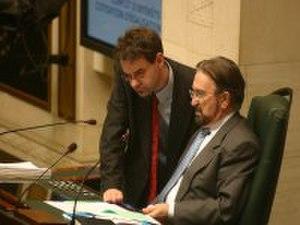
Herman Francies Joseph De Croo, né le 12 août 1937 à Opbrakel en Belgique, est un homme politique belge. Il a été réélu député flamand en 2019 et fut bourgmestre de Brakel jusqu'en 2012, où il est remplacé par son fils.